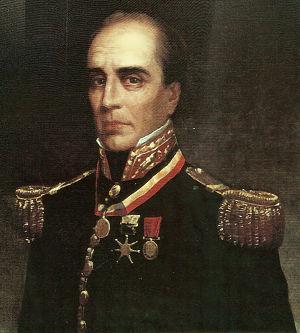
Cet article traite du président de la République de Colombie, qui est le chef de l'État et du gouvernement de la Colombie.
Rafael José Urdaneta y Farías, né le 24 octobre 1788 à Maracaibo et mort le 23 août 1845 à Paris, est un général et homme d'État vénézuélien impliqué dans de nombreuses guerres d'indépendance en Amérique du Sud et l'un des présidents de la Grande Colombie.